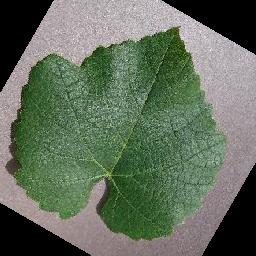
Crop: grape
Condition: healthy